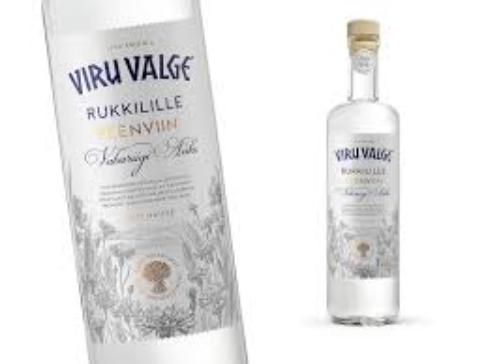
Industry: Food